2025 Nobel Peace Prize

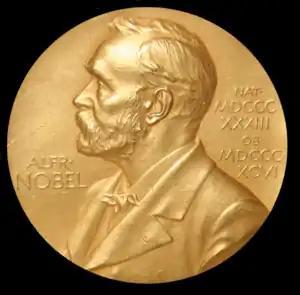
"to the person (or group) who shall have done the most or the best work for fraternity between nations, for the abolition or reduction of standing armies and for the holding and promotion of peace congresses.".

The 2025 Nobel Peace Prize is an international peace prize established according to Alfred Nobel's will that will be announced on 10 October 2025 by the Norwegian Nobel Committee in Oslo, Norway, and awarded on 10 December 2025.